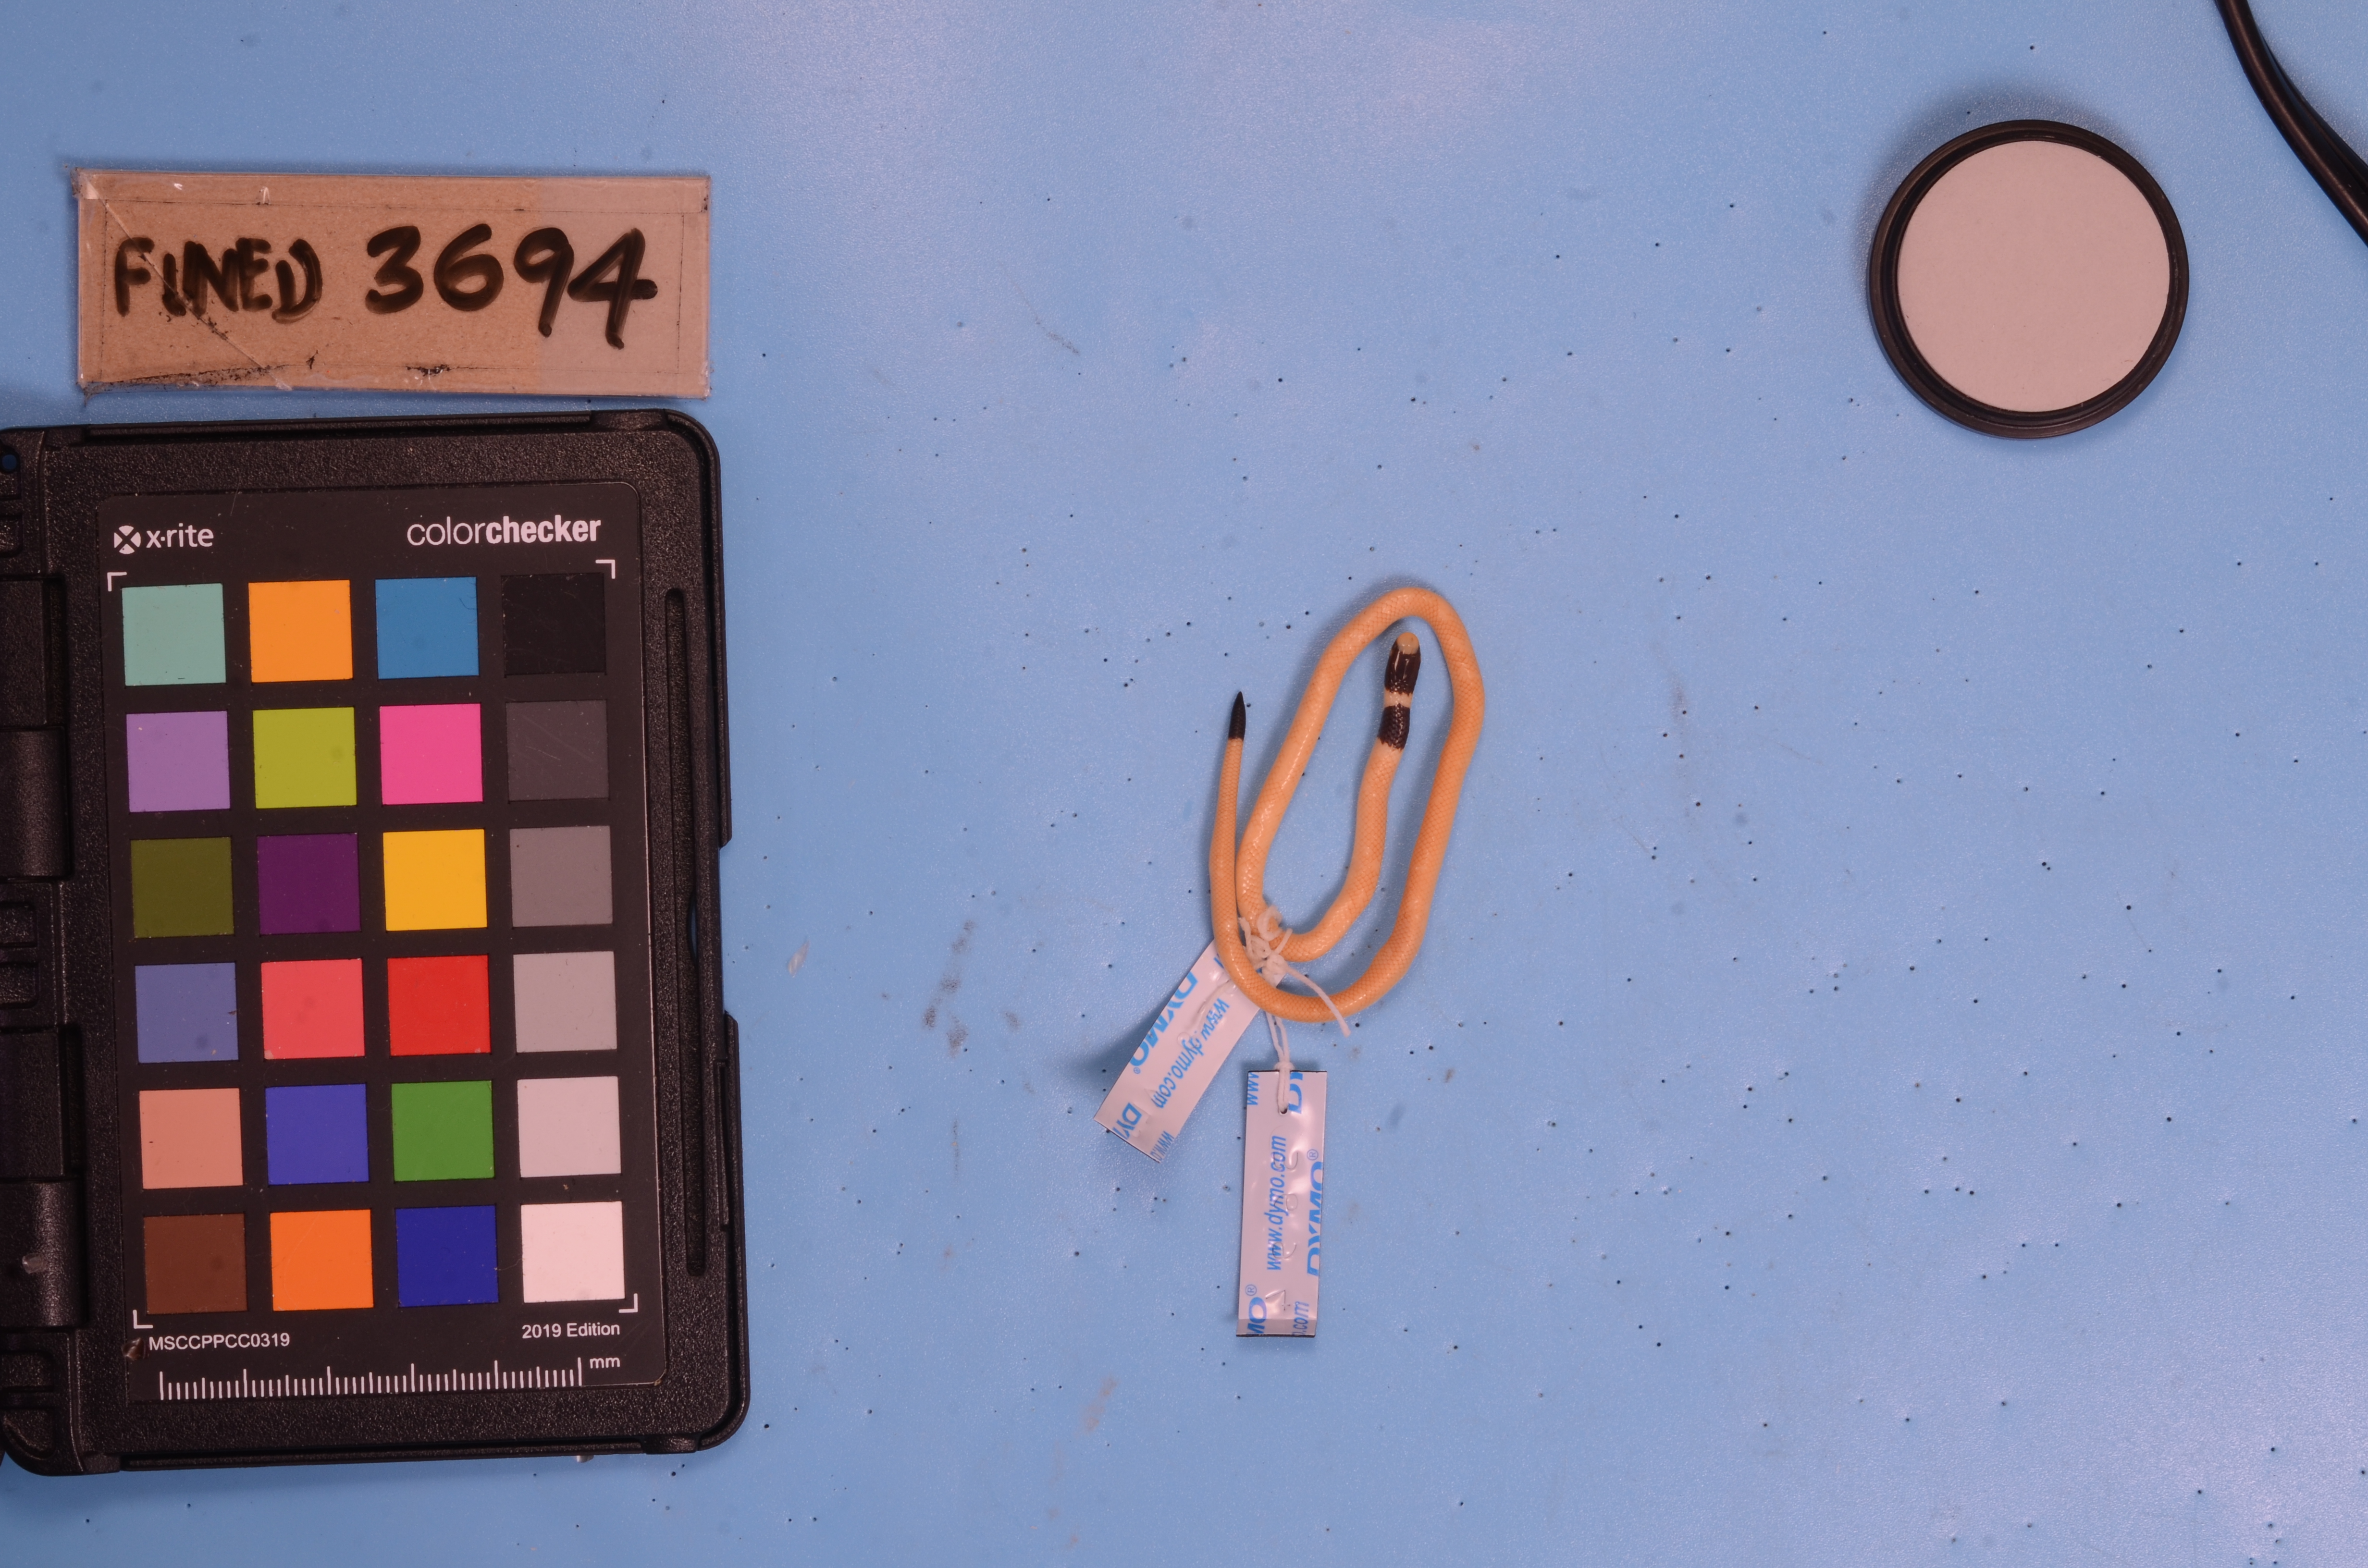
Species: Apostolepis sanctaeritae
View: dorsal
Mimicry status: mimic